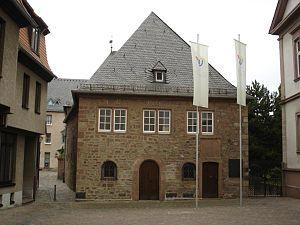
Le Musée juif à Worms, en Allemagne, est un musée créé en 1982 en vue de documenter l'histoire, les coutumes et les traditions de la communauté juive de Worms et des autres villes SchUM. Le nom allemand Raschi-Haus évoque le souvenir du grand talmudiste que fut le rabbi Salomon ben Isaak dit Rachi.